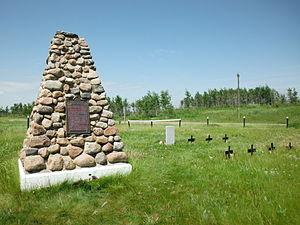
Le massacre de Frog Lake est un événement survenu lors de la Rébellion du Nord-Ouest des Indiens Cris dans l'Ouest canadien. Menés par le chef Wandering Spirit, de jeunes guerriers Cris attaquèrent le village de Frog Lake, dans le district de la Saskatchewan, le 2 avril 1885 et tuèrent neuf de ses habitants.
Voici la liste des lieux historiques nationaux du Canada situé en Alberta. En mars 2011, on compte 59 lieux historiques nationaux en Alberta, dont 14 sont administrés par Parcs Canada. De ce nombre, il faut rajouté aussi un site qui a perdu sa désignation.